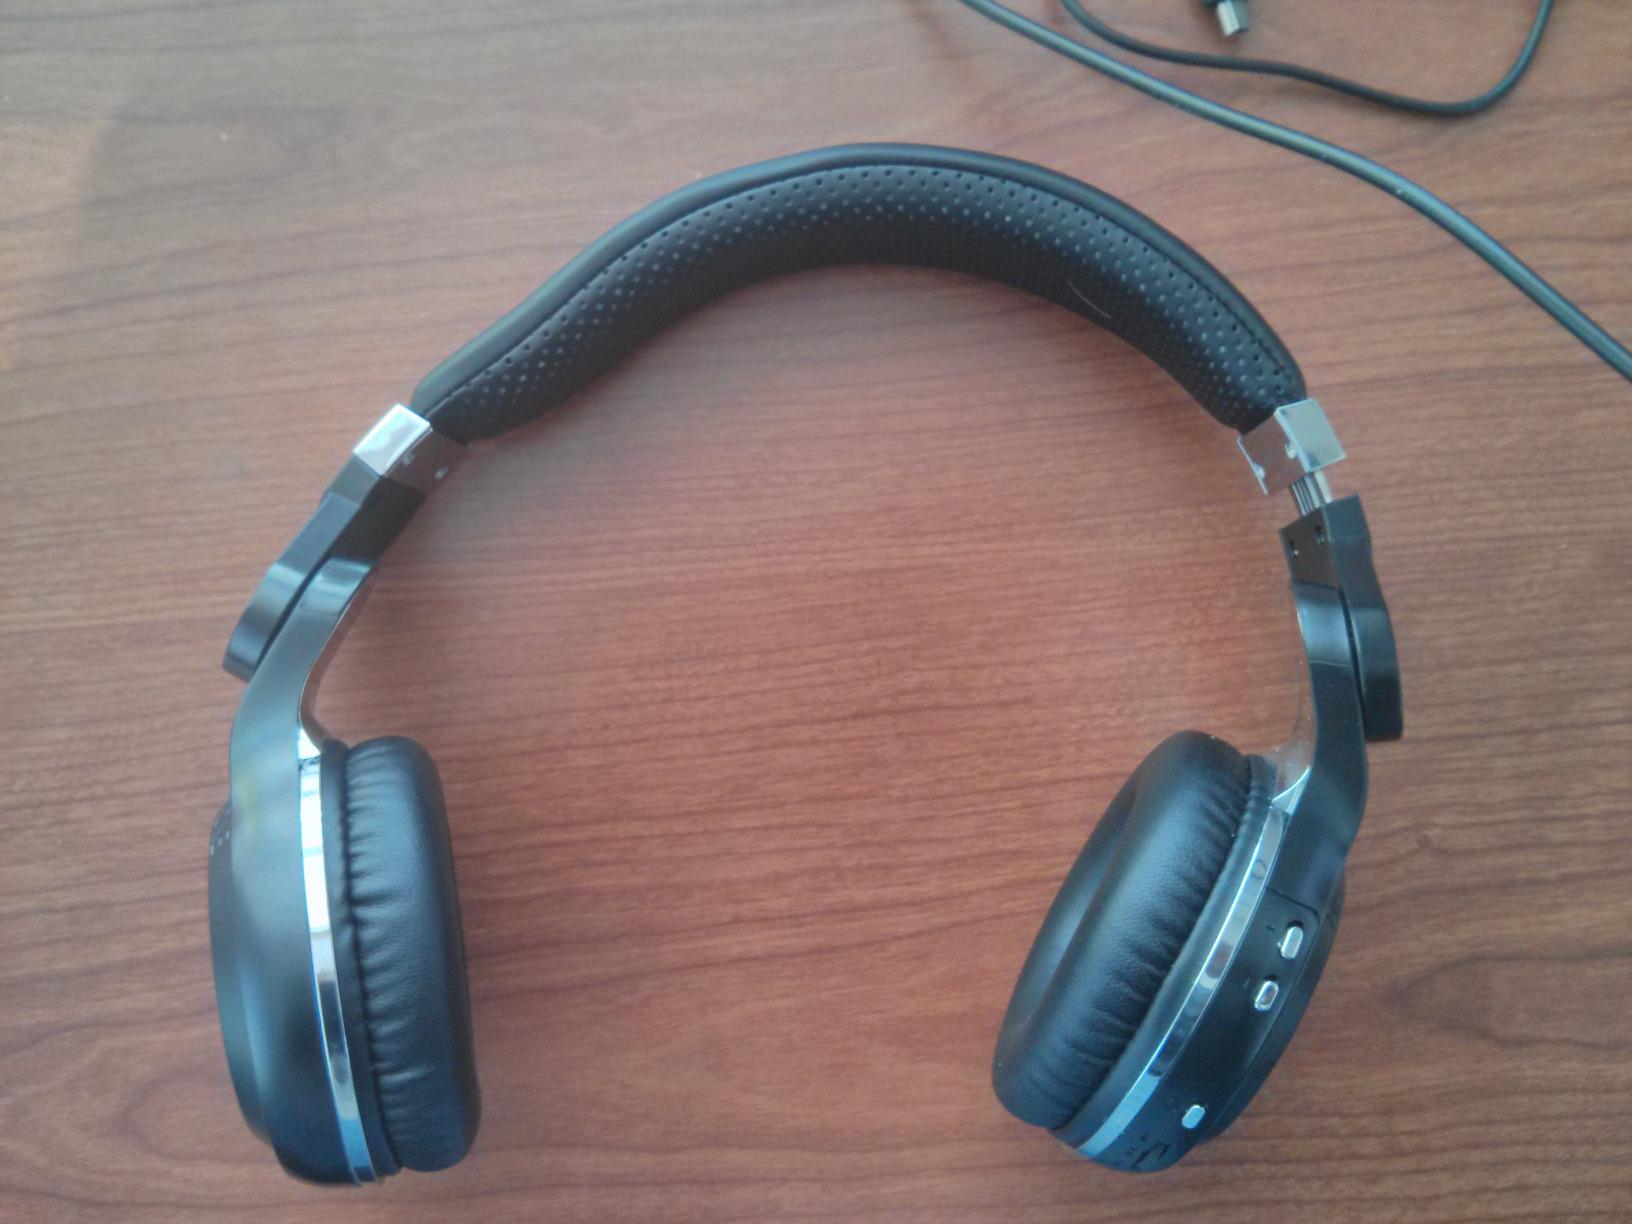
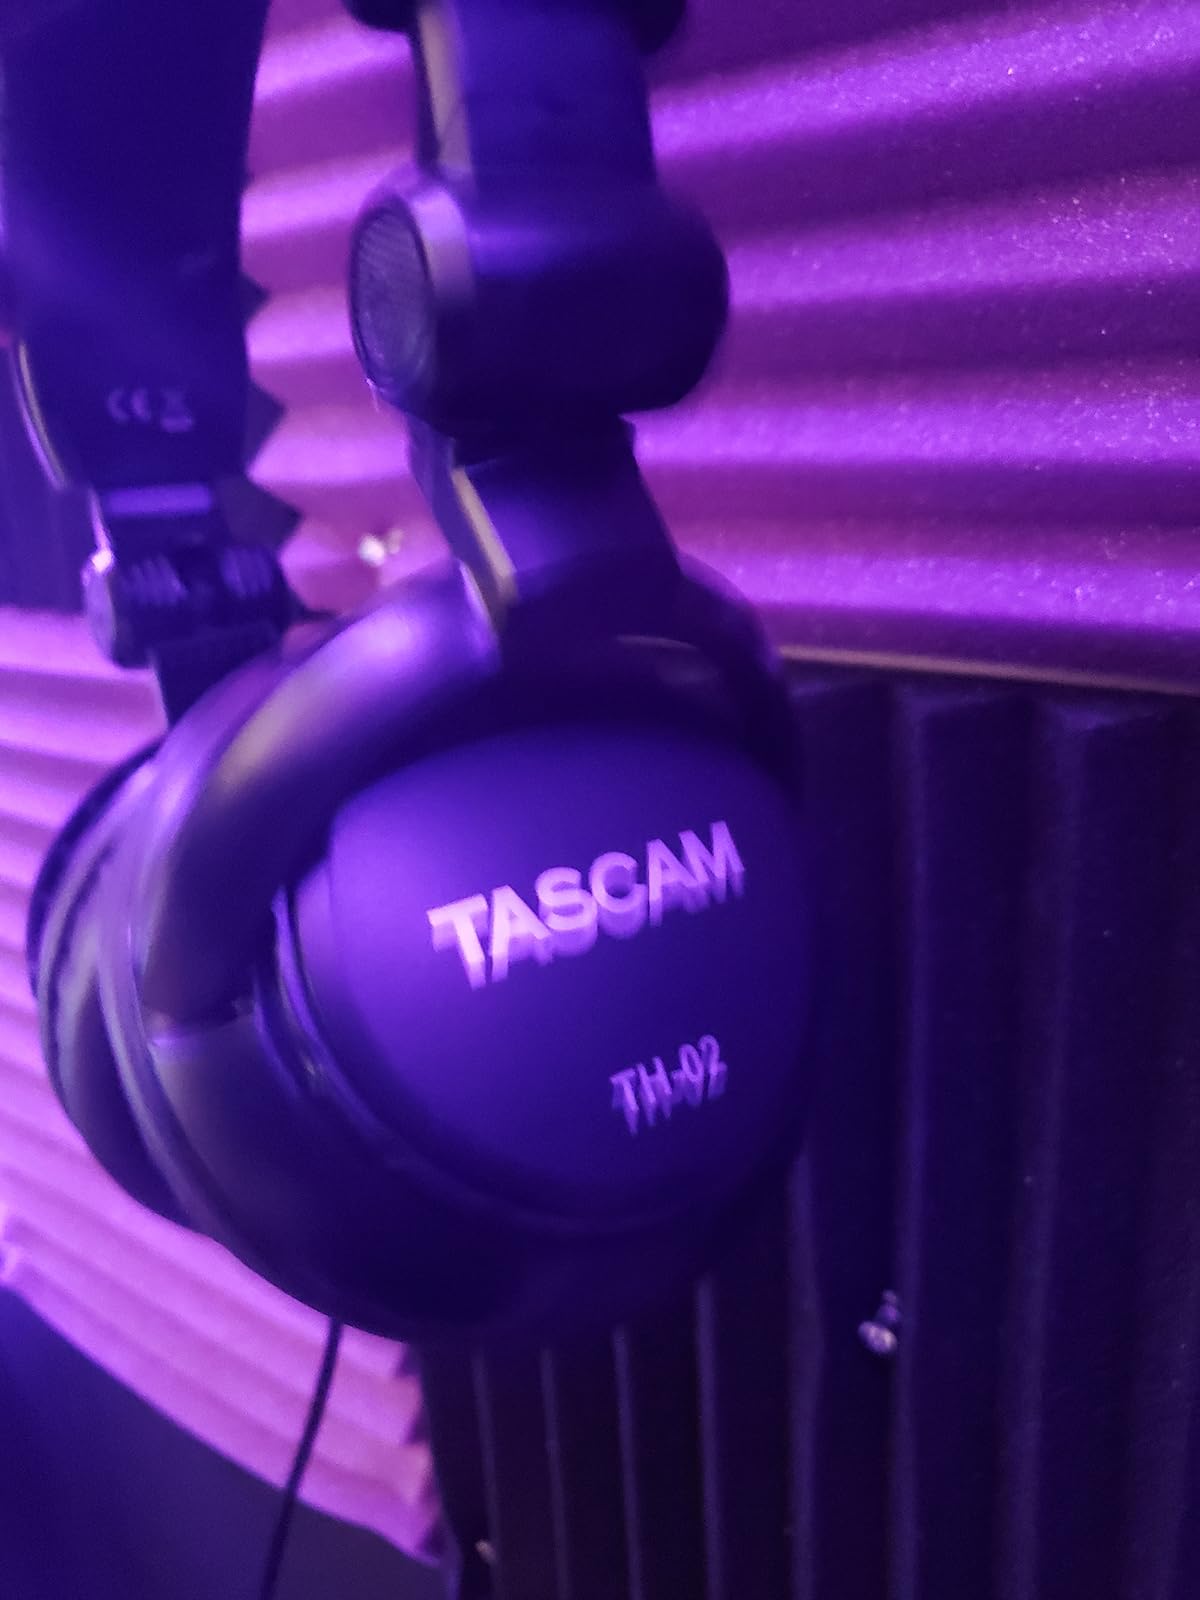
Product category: headphones
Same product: no